Radula

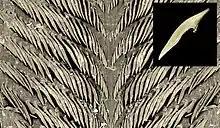
Radula and individual tooth of the predatory ghost slug, "Selenochlamys ysbryda"

The number, shape, and specialized arrangement of molluscan teeth in each transverse row is consistent on a radula, and the different patterns can be used as a diagnostic characteristic to identify the species in many cases.